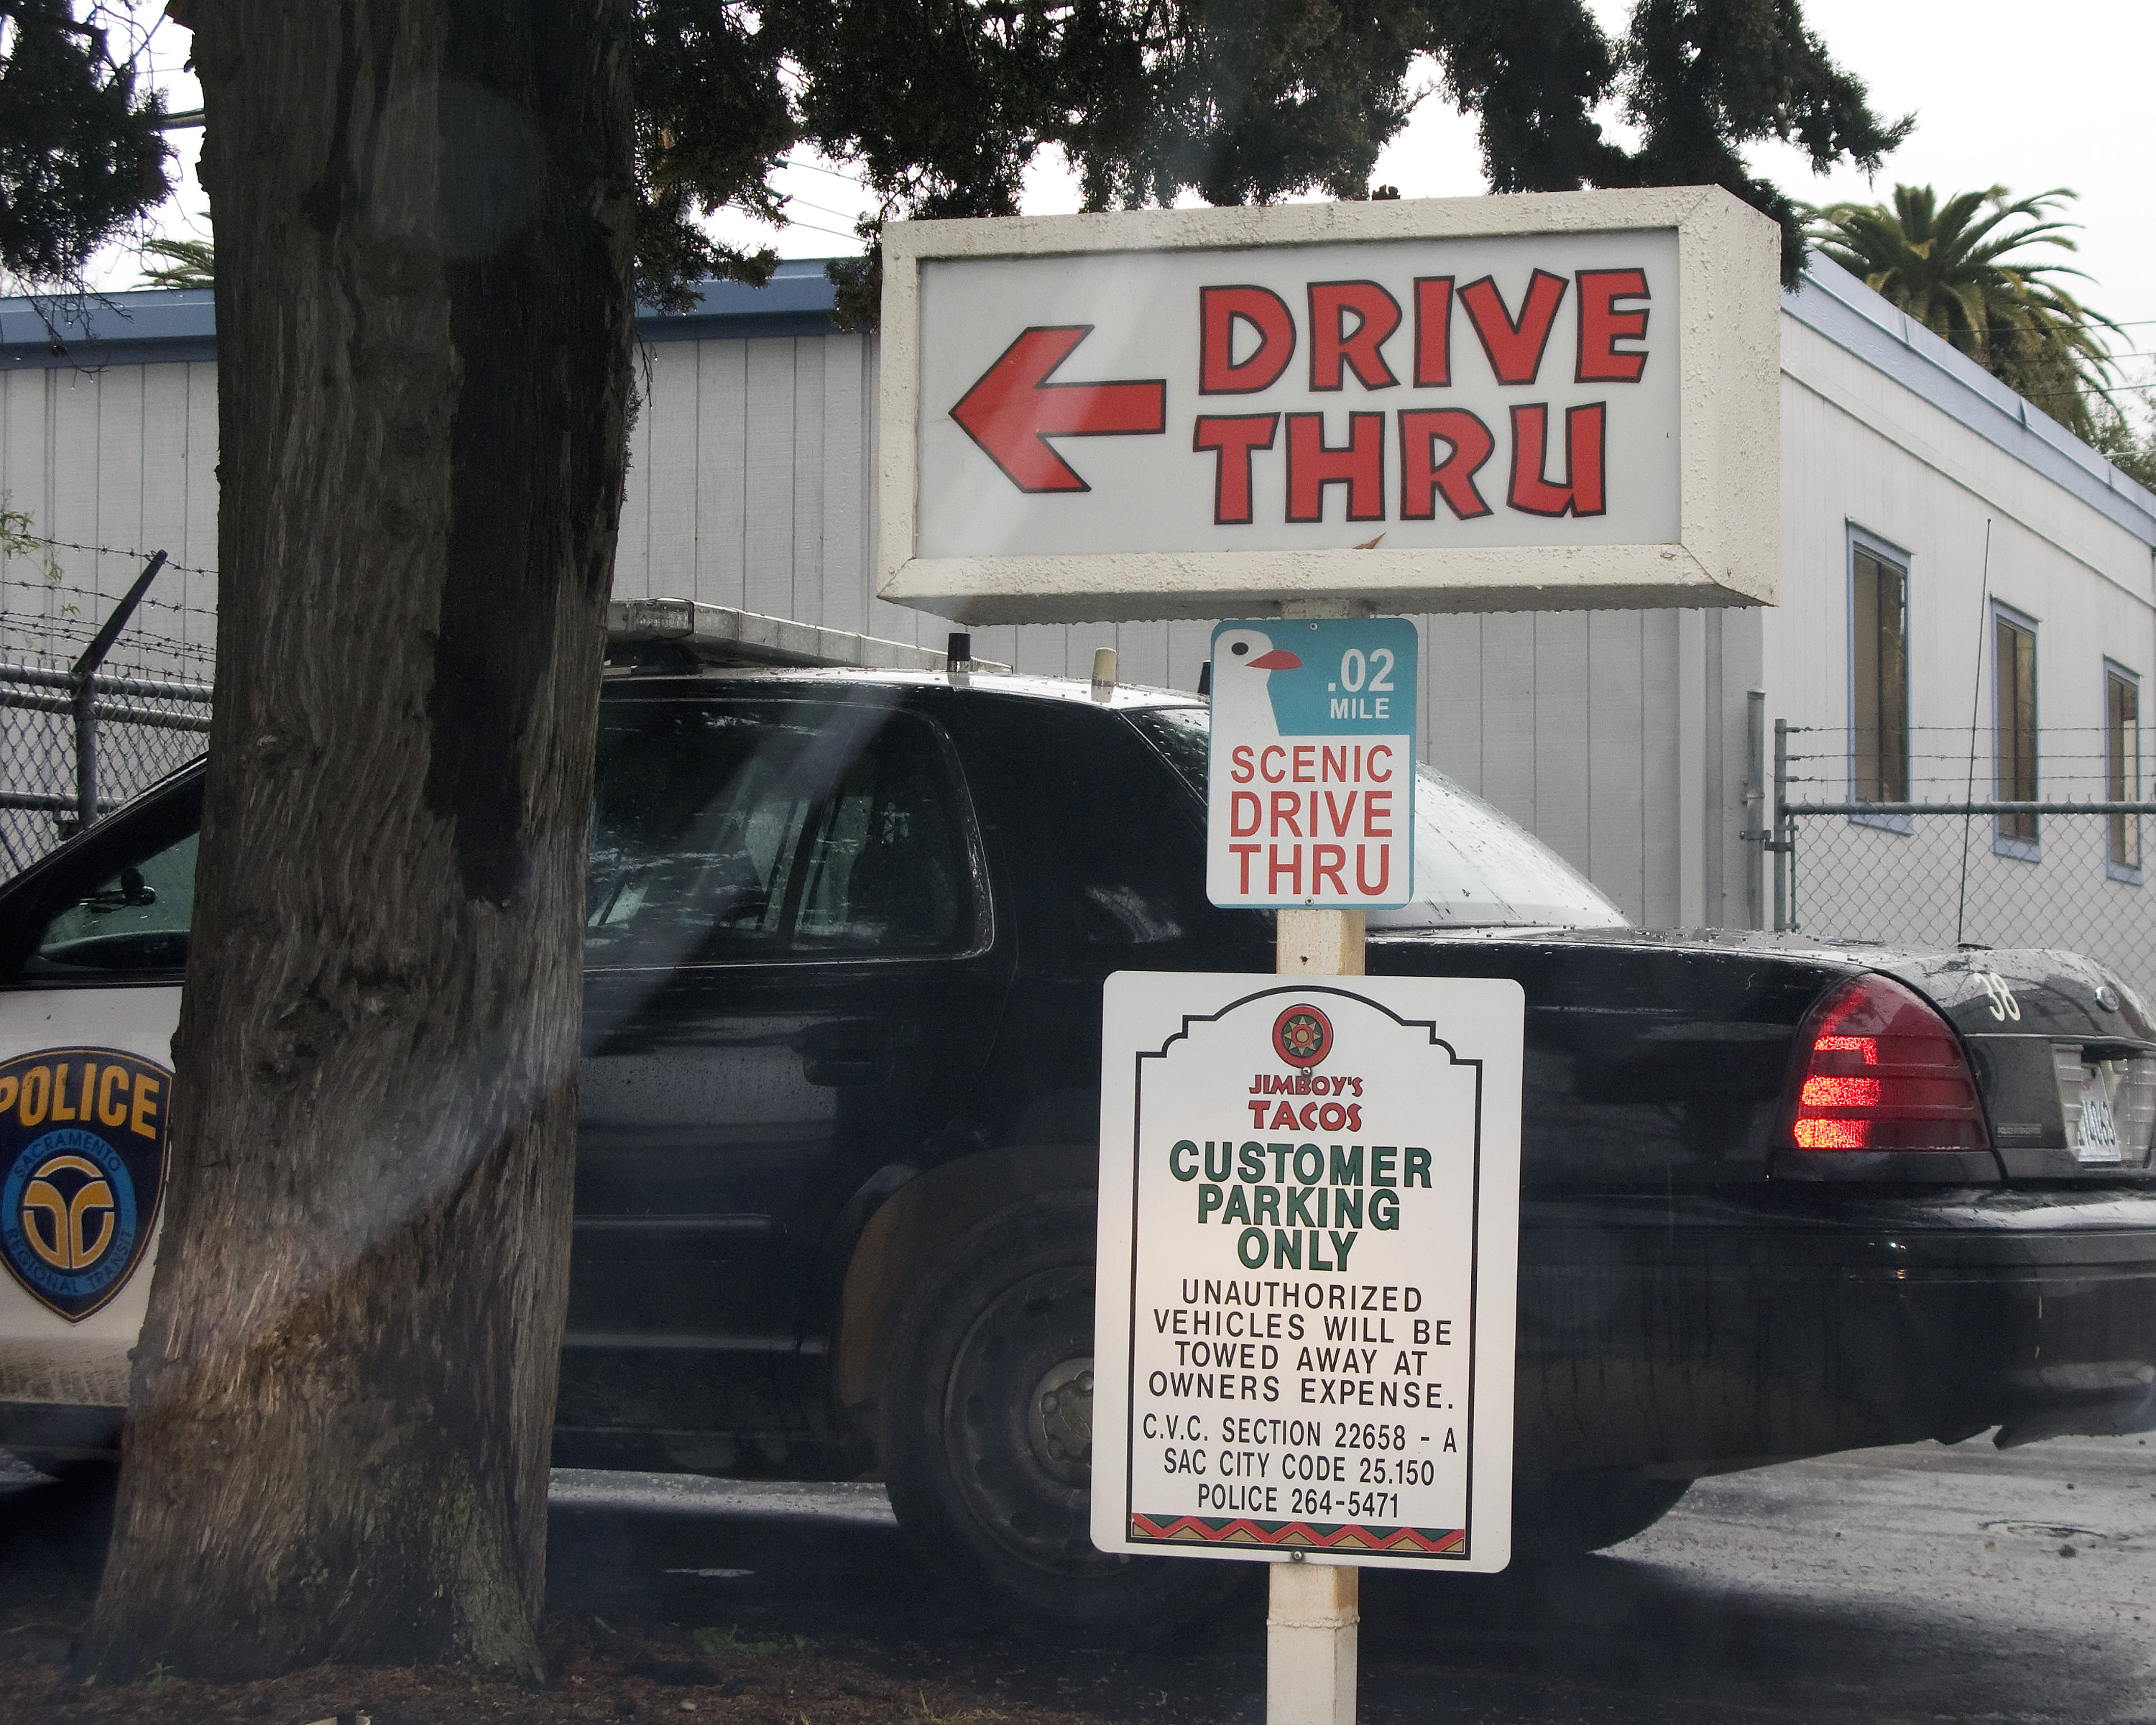
road, street, advertising, sign, vehicle, signage, california, art, sacramento, urban area